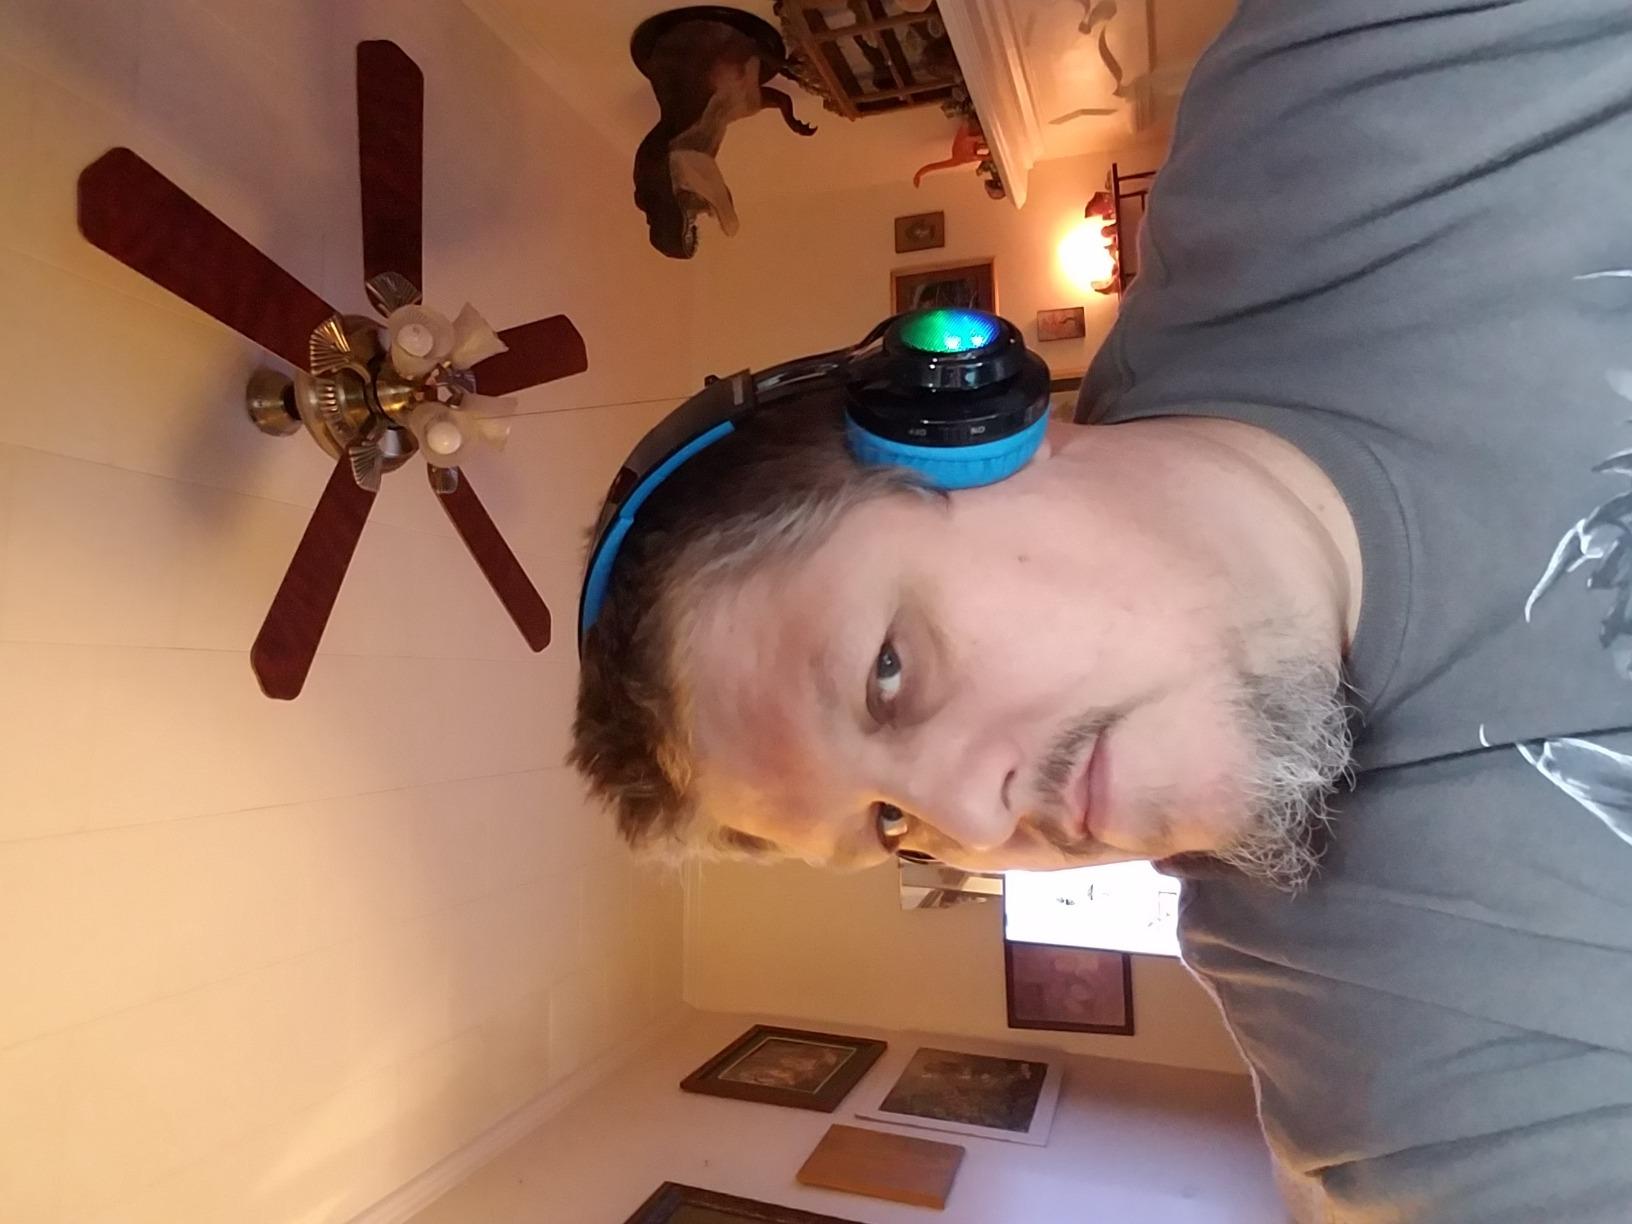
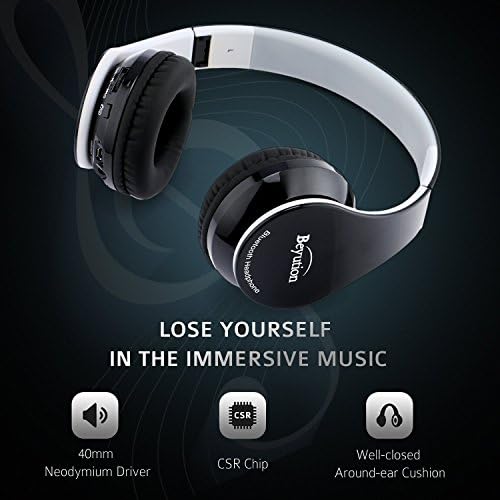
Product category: headphones
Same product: no